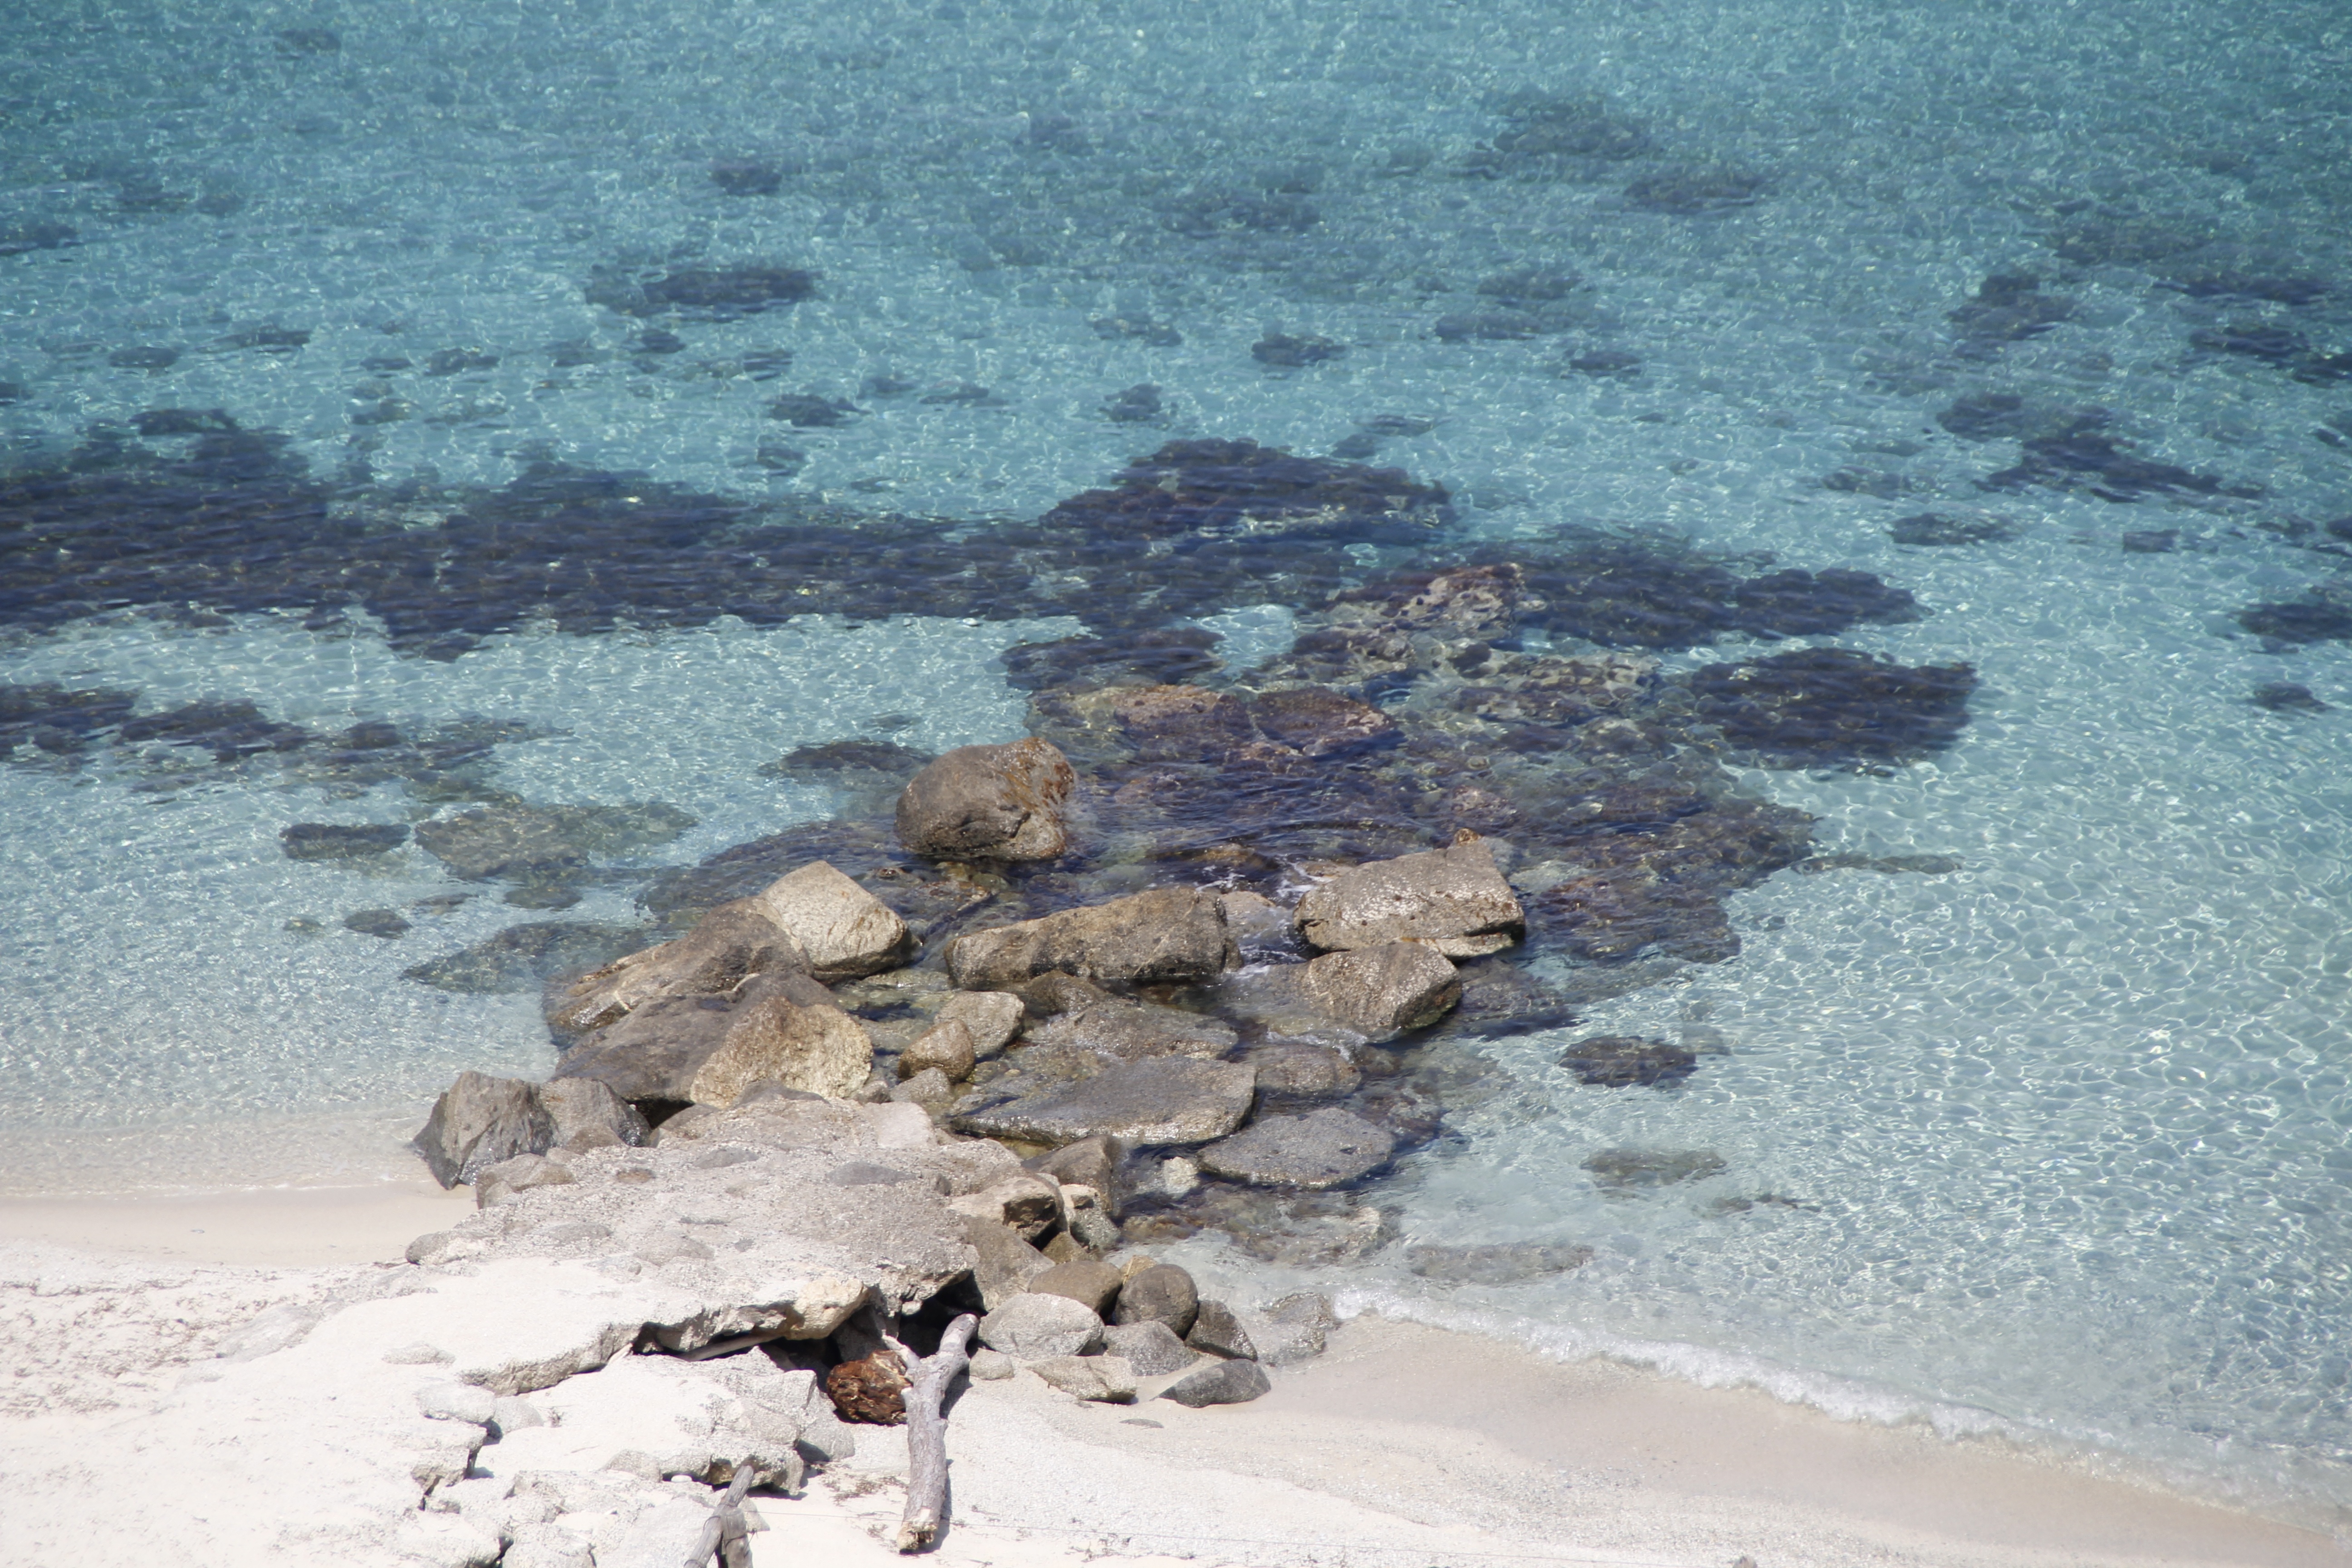
landscape, sea, coast, sand, ocean, shore, wave, calabria